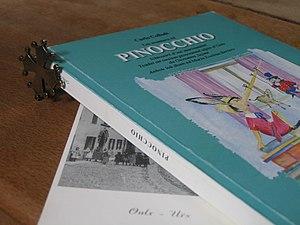
Ŗ, appelé R cédille, est un graphème utilisé dans la romanisation ALA-LC du romani de Bulgarie de l'alphabet cyrillique. Il s'agit de la lettre R diacritée d'une cédille.
R̂, appelé R accent circonflexe, est un graphème utilisé dans l’écriture du piémontais méridional et de l’inupiaq au Canada. Il est aussi utilisé dans certaines romanisations du sumérien ou dans certaines romanisations KNAB.